Jesse M. Bethel High School

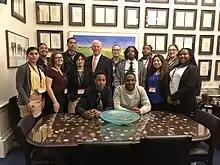
Students from Jesse M. Bethel High School visiting Congressman Mike Thompson in Washington, D.C., in 2020.

Jesse M. Bethel High School is a high school located in Vallejo, California. It is part of the Vallejo City Unified School District. The school opened in the Fall of 1998, with only two student body classes. It is located on 1800 Ascot Pkwy and serves the east side of Vallejo (to the right of Interstate 80).